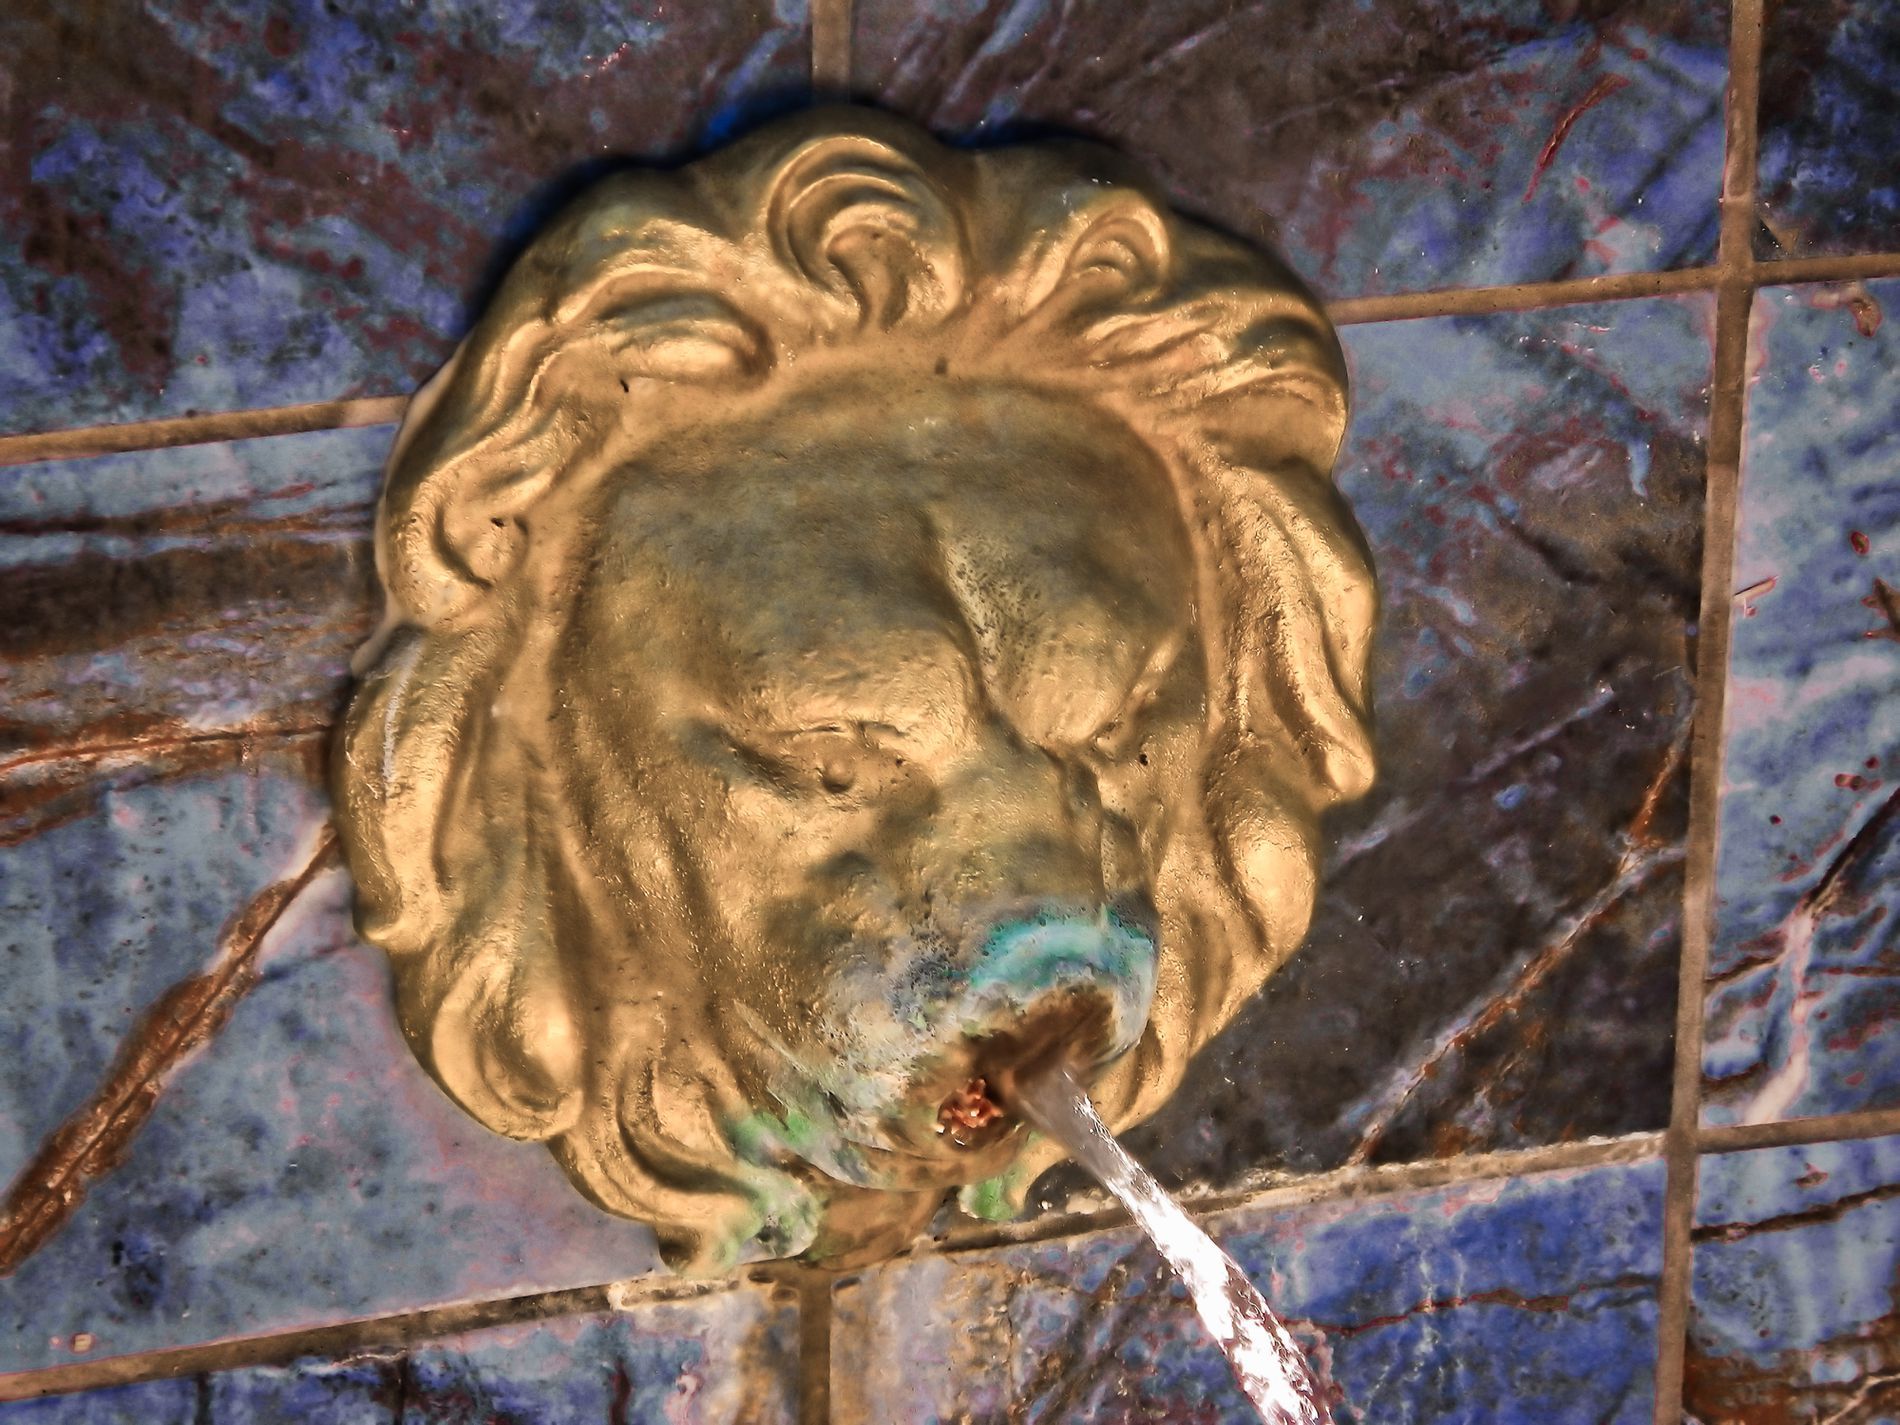
Lion Head Fountain on a Tiled Wall
A lion head fountain mounted on a blue tiled wall, with water flowing from its mouth. The lion head looks like it's made of metal or stone.
Close shot, The image shows a lion head fountain on a blue tiled wall. Soft lighting highlights its metal or stone surface. The scene feels classic and peaceful, showing the beauty of traditional water fountains.
Labels: Architecture, Fountain, Water, Animal, Lion, Mammal, Wildlife, Art, Child, Female, Girl, Person, Accessories, Face, Head, Ornament, Sculpture, Statue, Painting, Wall